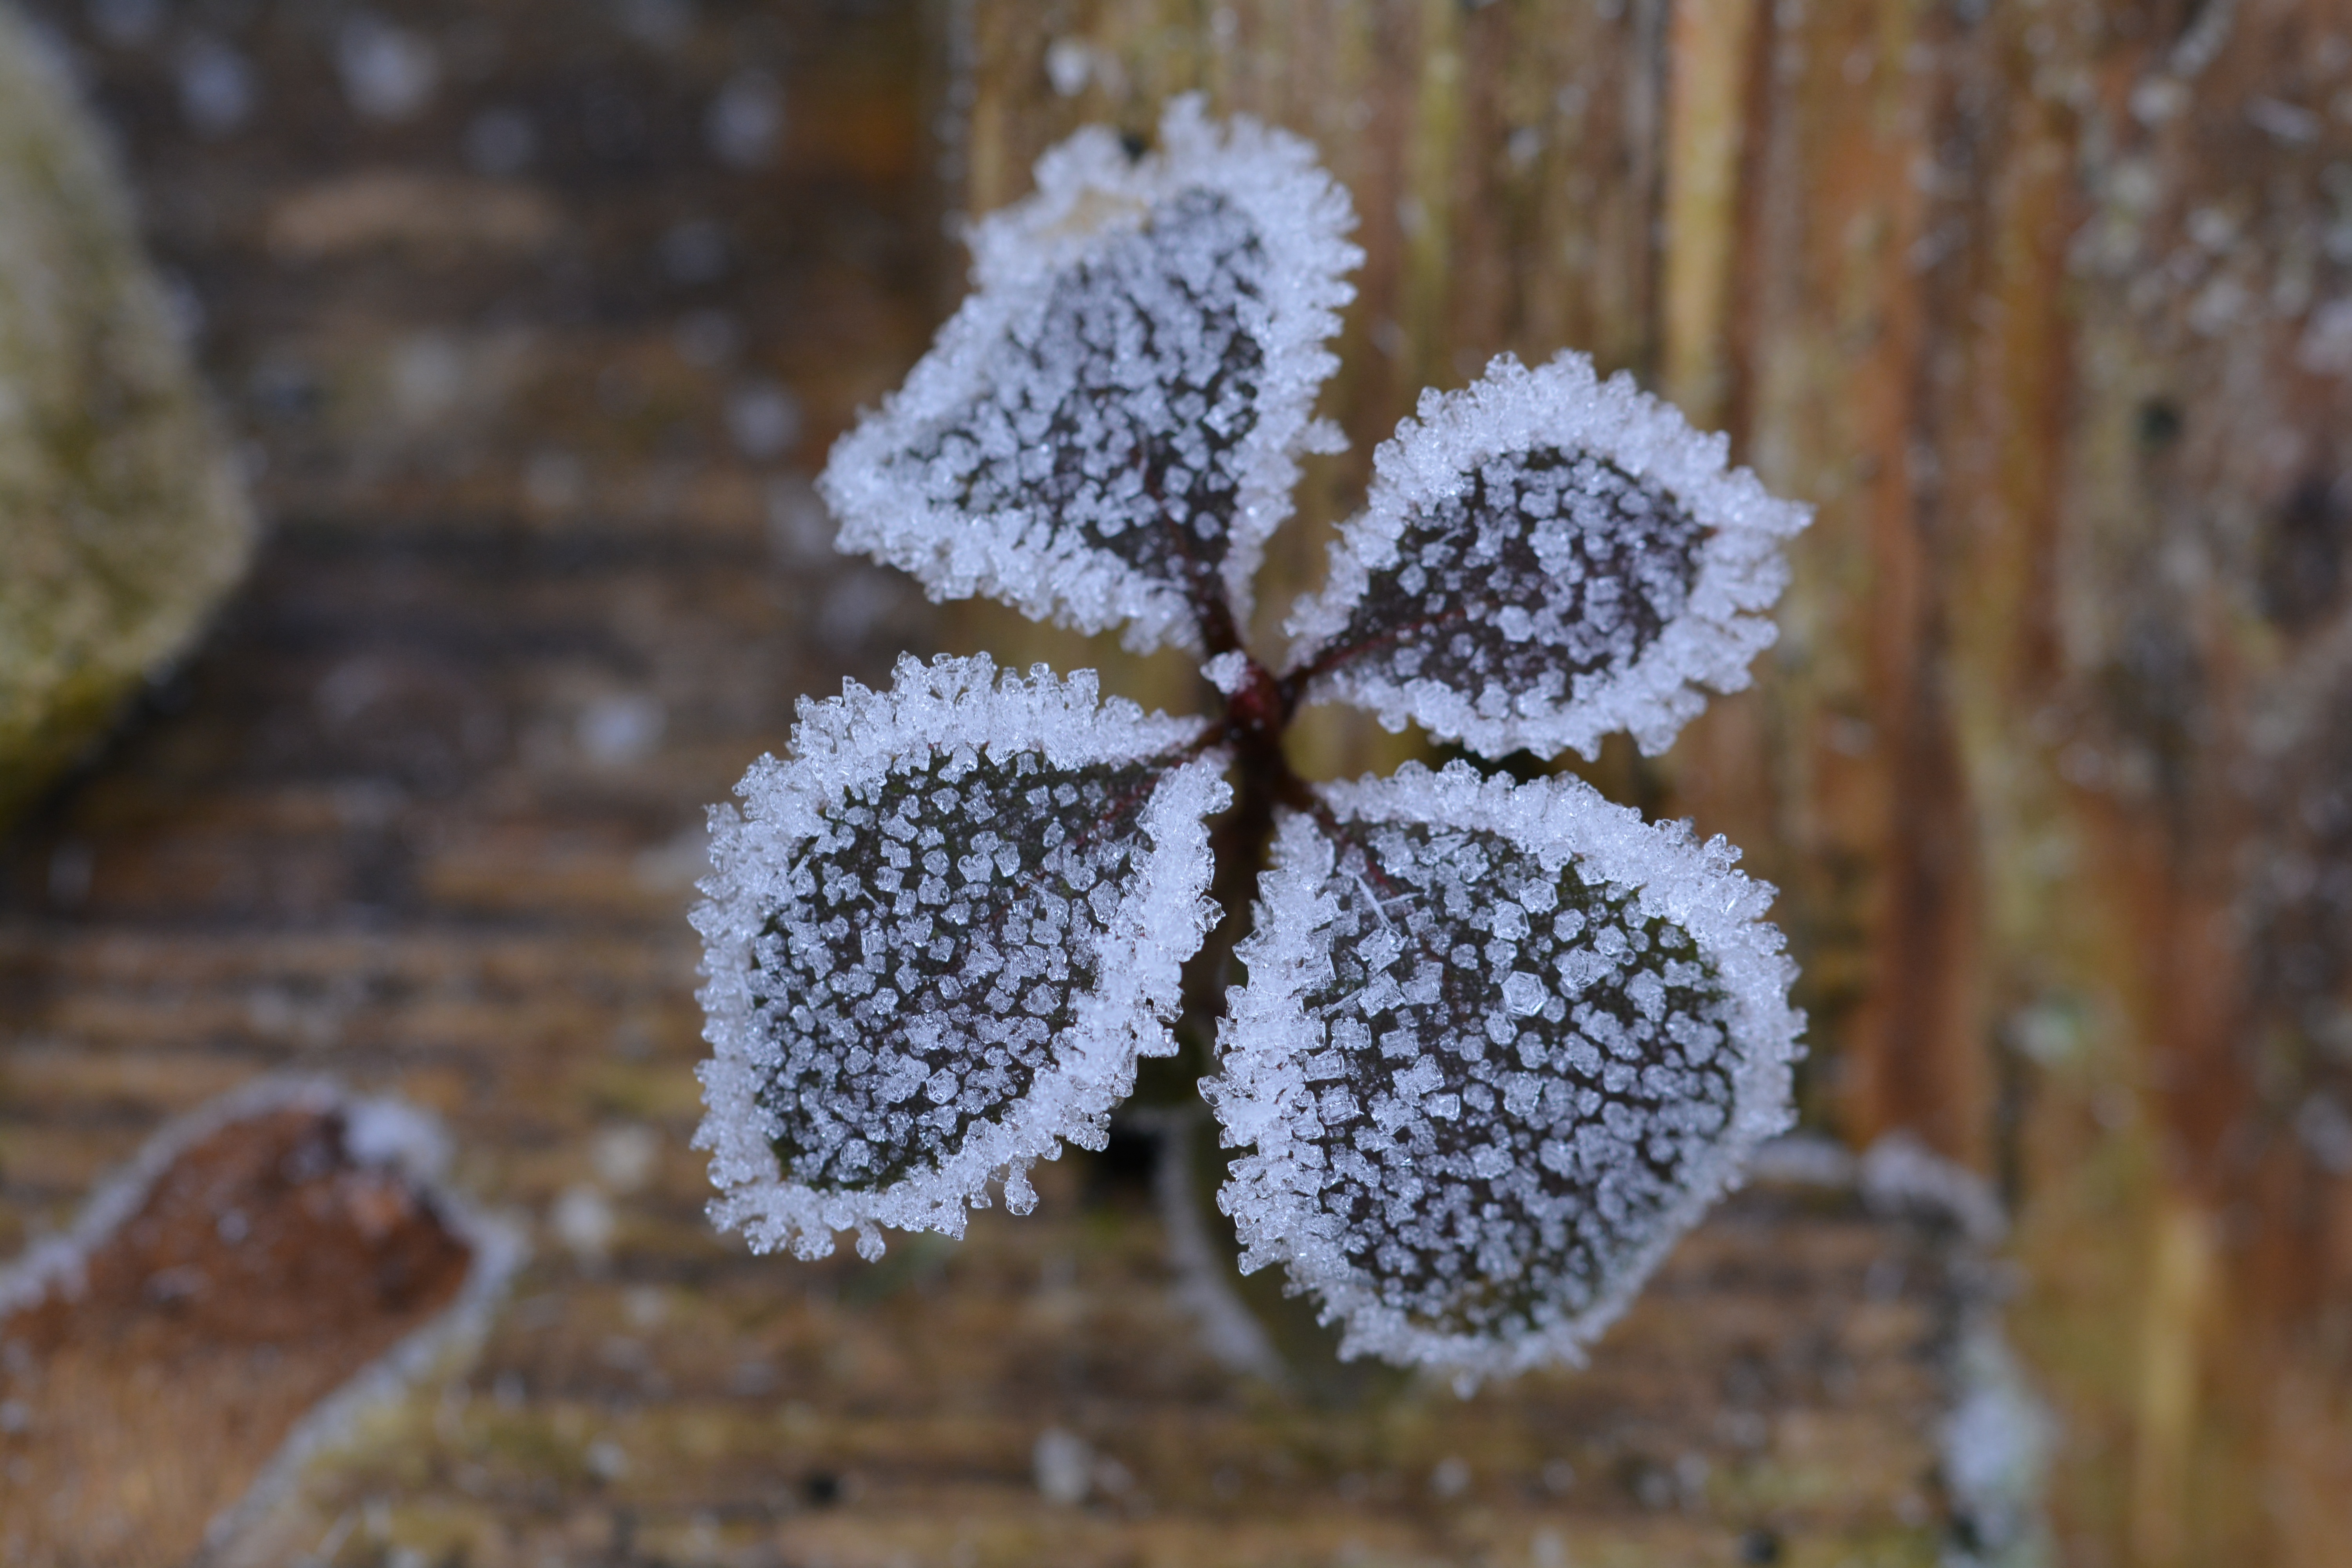
cold, winter, frost, ripe, frozen, flora, close up, iced, hoarfrost, freezing, macro photography